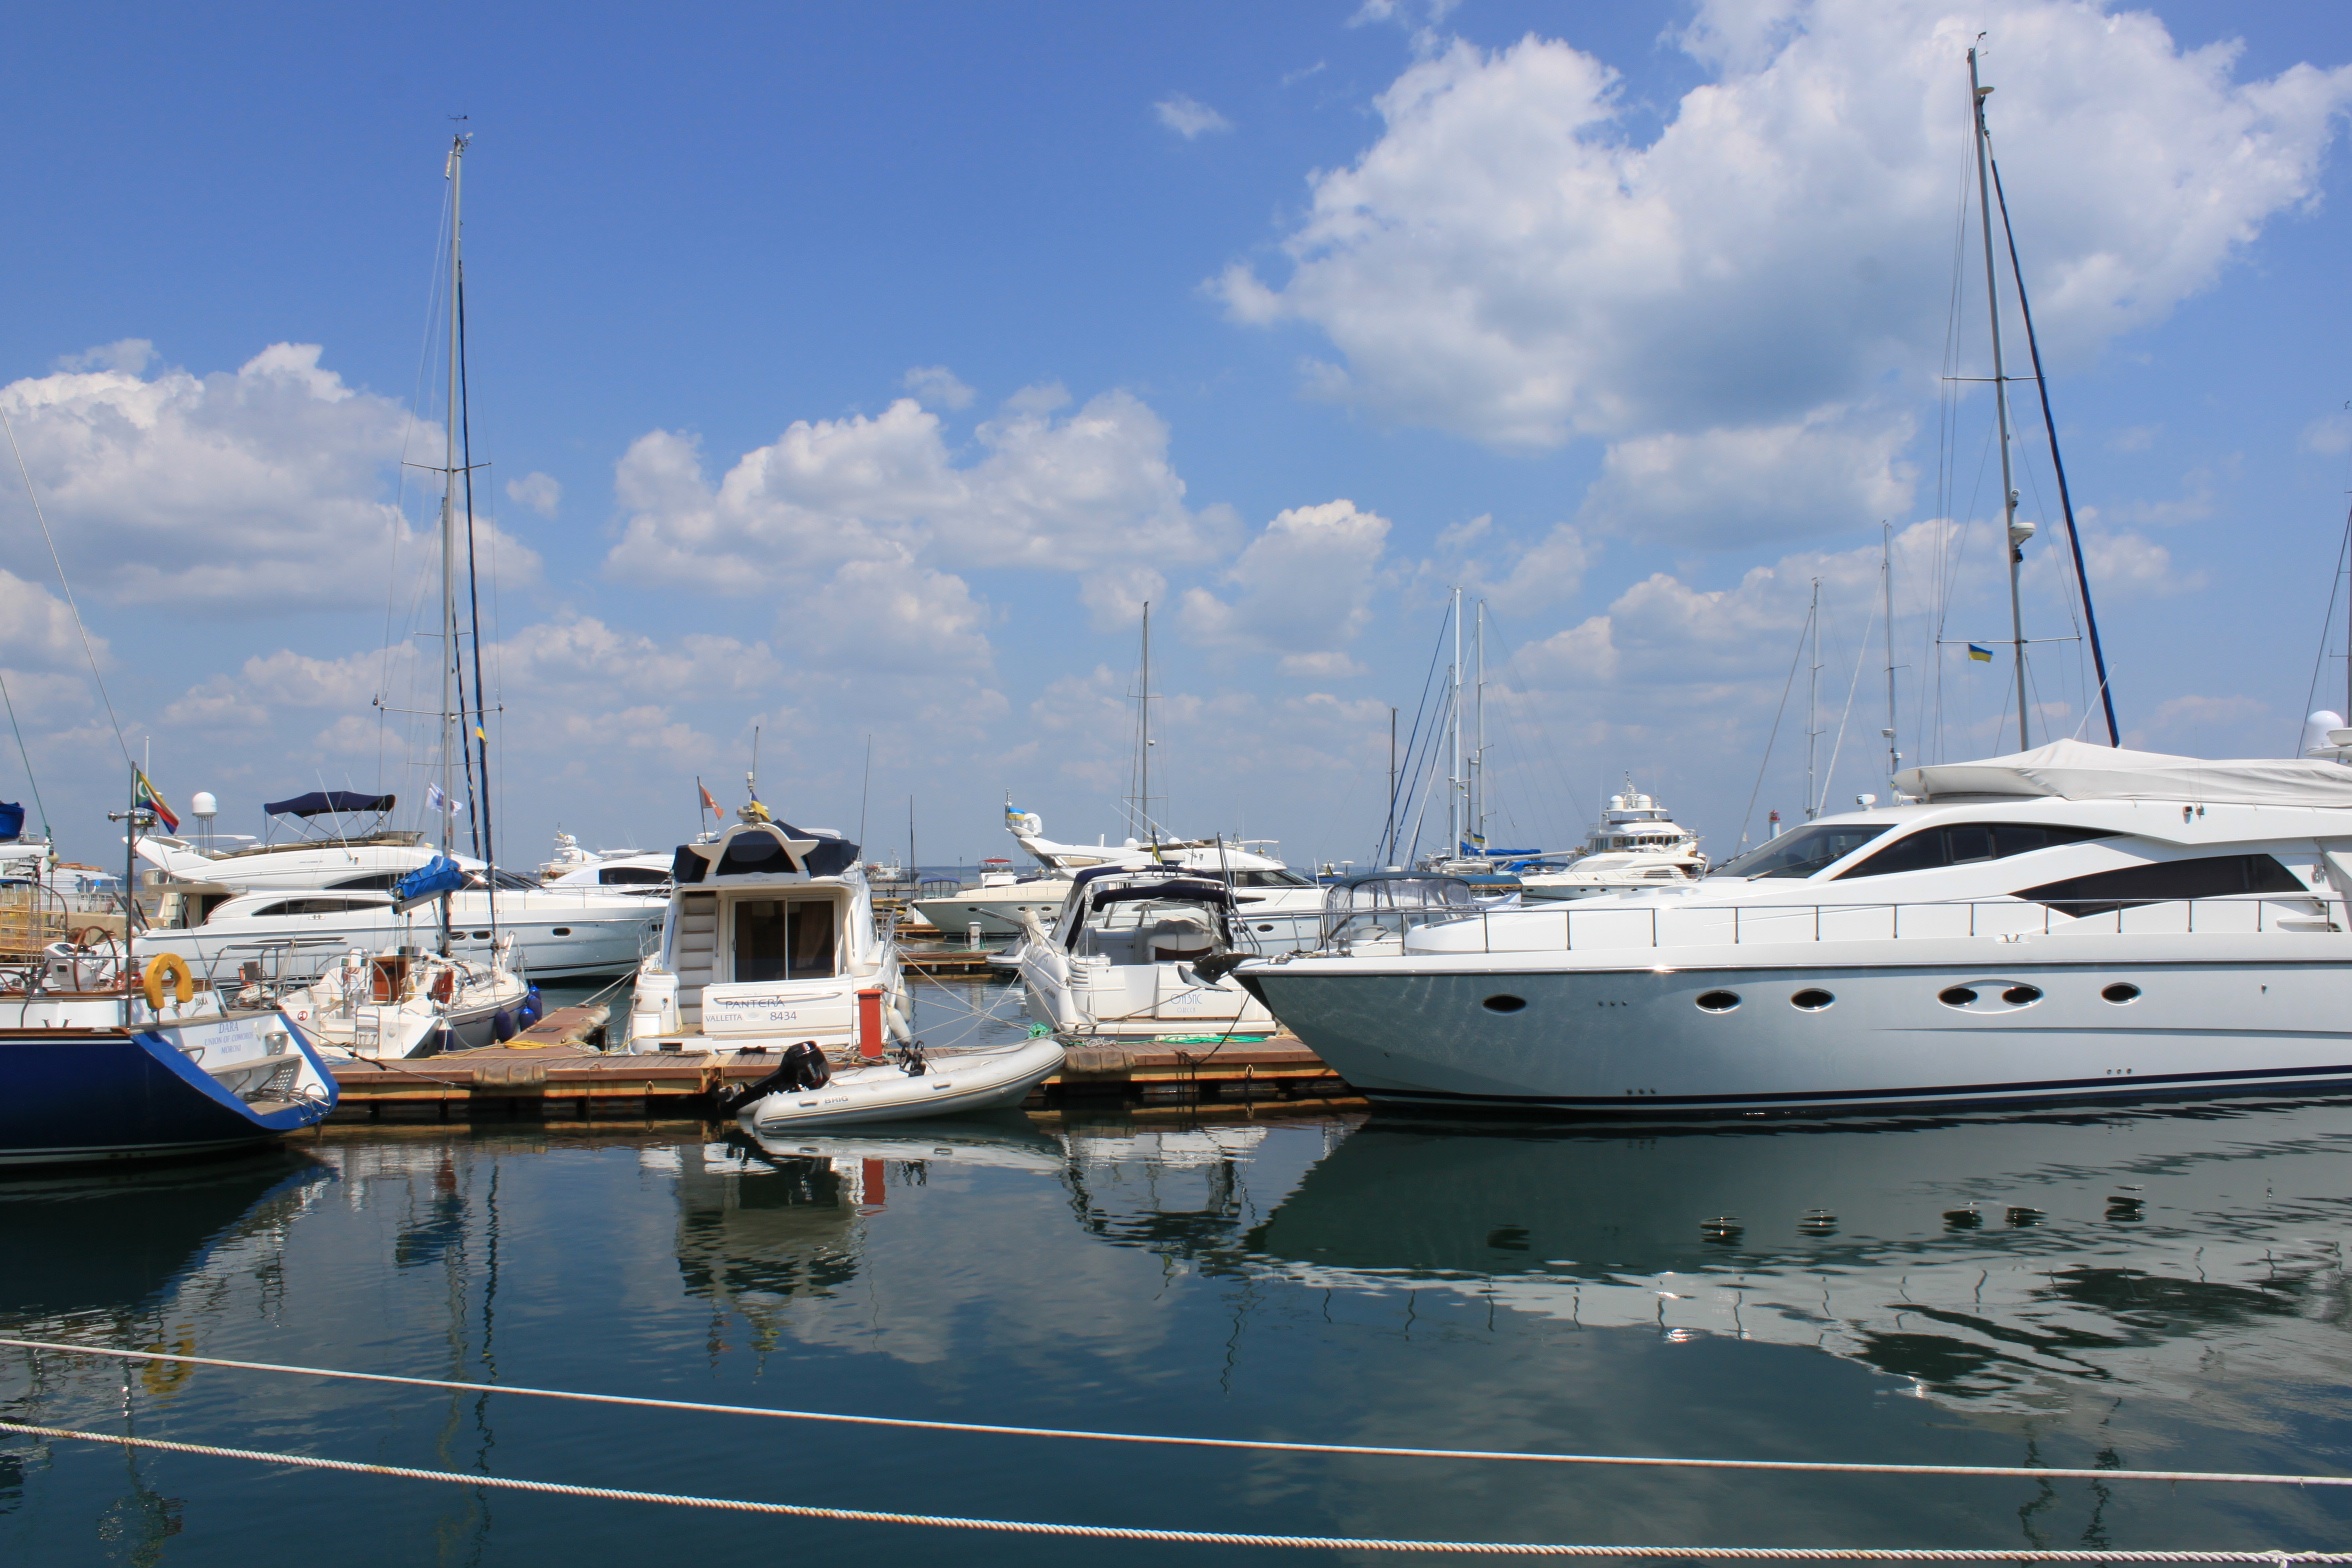
sea, dock, boat, ship, vehicle, mast, yacht, harbor, marina, sailboat, watercraft, passenger ship, luxury yacht